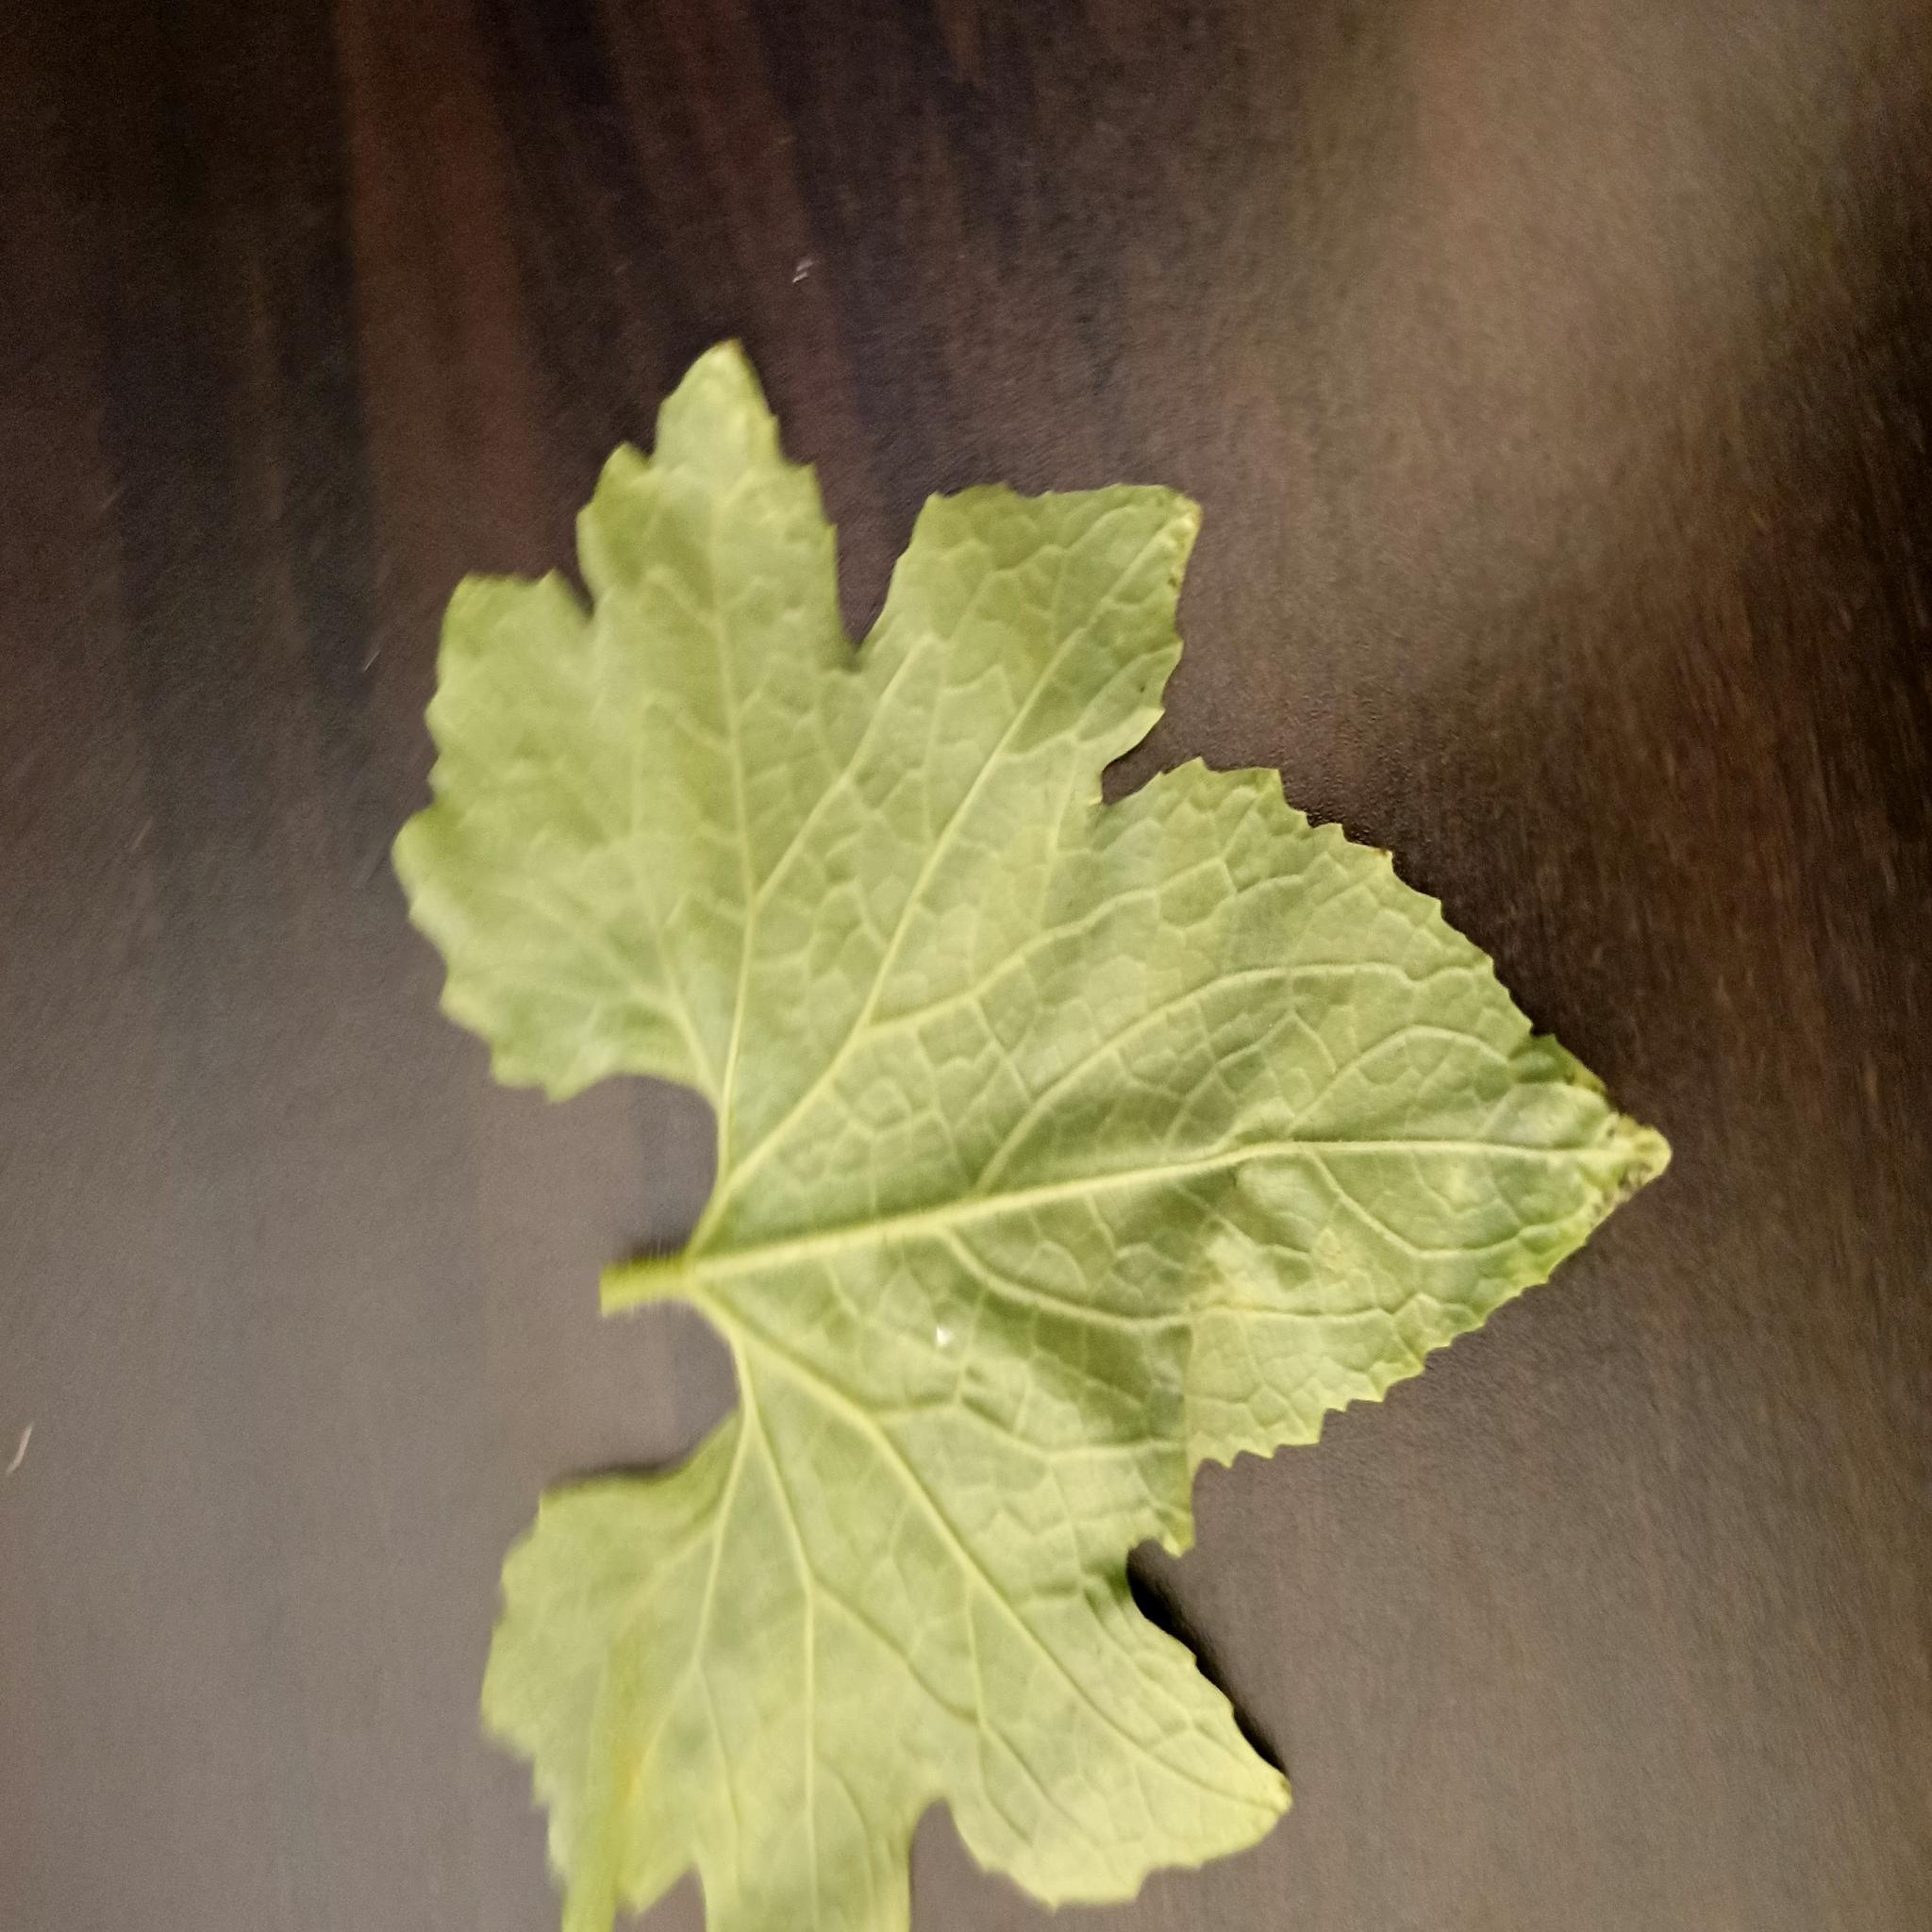
Label: Leaf curl